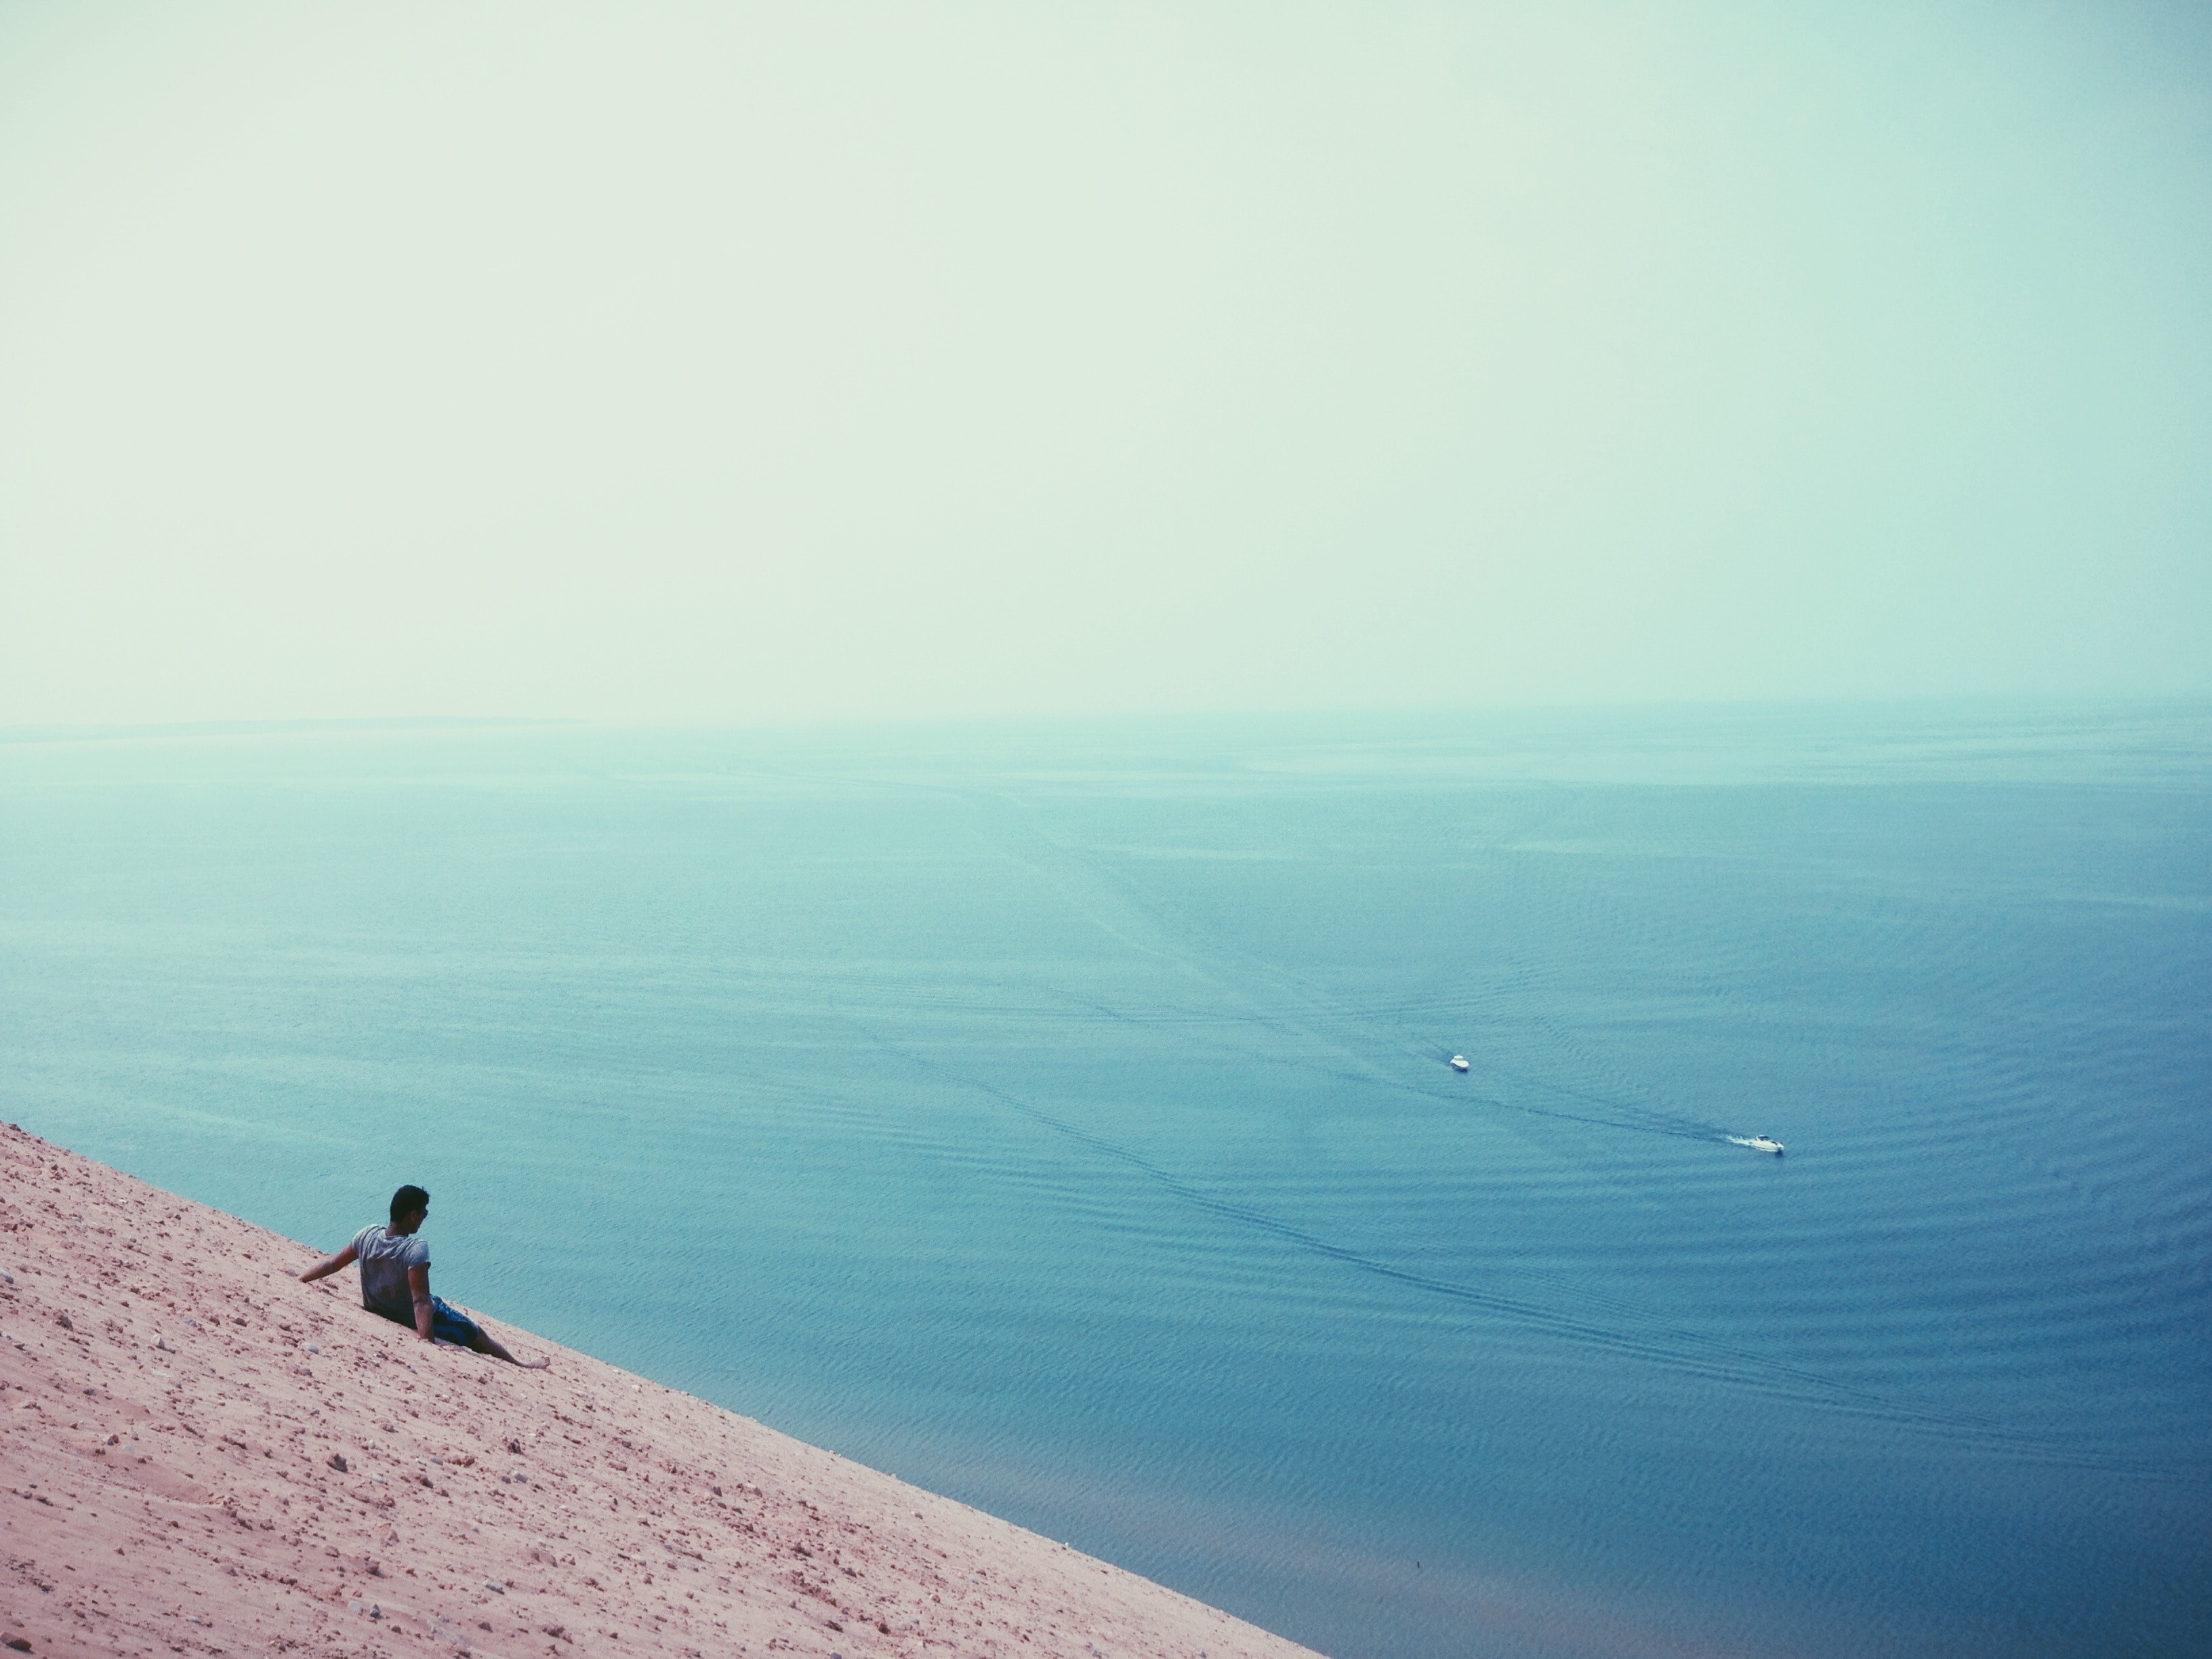
sky, blue, sea, horizon, ocean, water, beach, calm, coast, vacation, summer, cloud, sand, tree, coastal and oceanic landforms, landscape, photography, tourism, wave, terrain